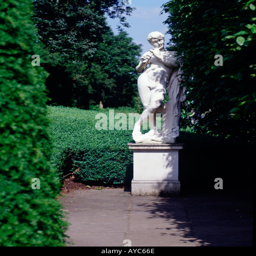
statue of deity behind hedge in grounds